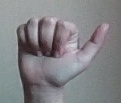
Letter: dhad